Estádio de São Luís

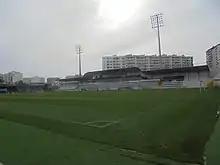
Stadium view in 2020

Around the year 2020, the Faro-based sporting administration (SAD) made an investment of over 500,000 euros to enhance the stadium facilities, ensuring compliance with the elevated standards set by Portuguese football at the higher level.